History of Vanderbilt Commodores football

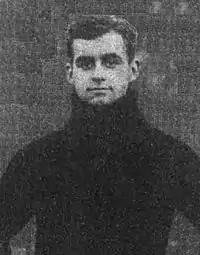
Owsley Manier

From 1903 to 1905, the Commodores outscore opponents 372–22 and posted a 22–2–1 record. In both 1905 and 1906, Vanderbilt played seven home games, winning all of them. The only loss in both cases came on the road at Michigan. The 1905 team beat Sewanee by the largest margin in school history, 68–4. The 1906 Vanderbilt team had one of the best seasons in school history, once ranked as the South's greatest team by 1905's captain Innis Brown. For some writers the 1906 Vanderbilt team made the entire All-Southern eleven. Seven of Vanderbilt's eight wins came by shutout. Only two teams scored on them all season. Vanderbilt outscored its opponents 278–16. Vanderbilt gave Texas, Sewanee, and Alabama their only loss, and defeated the Carlisle Indians 4–0, by a single Bob Blake field goal. for its first major intersectional victory, "the crowning feat of the Southern Intercollegiate Athletic Association season." The defeat of Alabama was 78–0. Vanderbilt had its first player ever selected All-American when Owsley Manier made Walter Camp's third team.